Sonisphere Festival

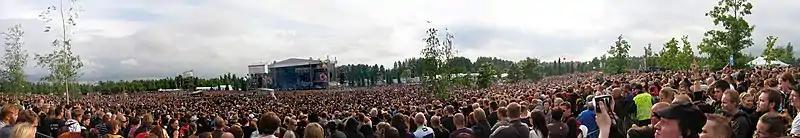
Linkin Park performing at Sonisphere Festival in Kirjurinluoto, Pori, Finland.

The Swedish edition of the Sonisphere Festival took place on Saturday 18 July 2009 at Folkets Park, Hultsfred with Metallica as headliners.